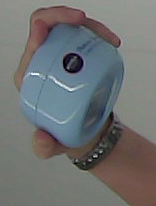
Product: nivea_baby